Amal Murkus

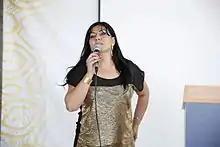

Amal Murkus (born 11 July 1968) is a Palestinian singer. Her post-modern music style has a variety of Mediterranean influences. Her first album, "Amal", was released in 1998, and her second, "Shauq", in 2004. Her songs take inspiration by Palestinian folklore, traditional Arabic heritage, and pop music elements, and express the struggle against the marginalization and exclusion that Arab Palestinian culture feels.